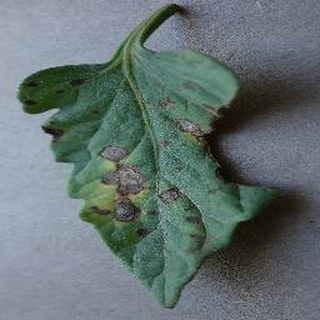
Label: tomato_early_blight